Benito Juárez, Mexico City

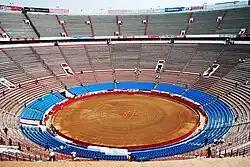
View inside the Plaza México

The Polyforum Cultural Siqueiros was built to be a multipurpose forum to host cultural, political and social events. It is divided into several areas include a 500-seat theater, galleries, offices and the main forum space. The building is also a museum hosting twelve panels on the outside walls and 2,400 meters of interior painted with a mural called "The March of Humanity" by David Siqueiros. Today it remains a private institution supported by the activities it hosts and donations made to the Siqueiros Foundation. The interior mural work was originally planned for a hotel in Cuernavaca with the theme of the history of humanity. However, the concept grew to more than the hotel could host, and it was later thought to put the work in its own building in Mexico City. This eventually became the Polyforum Siqueiros with the aim of constructing the largest mural in the world, which it remains to this day.